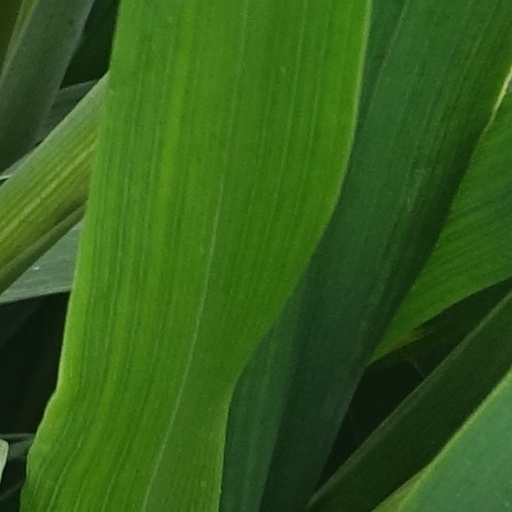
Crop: wheat